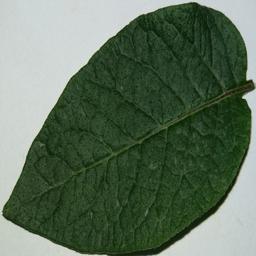
Label: Potato___Healthy